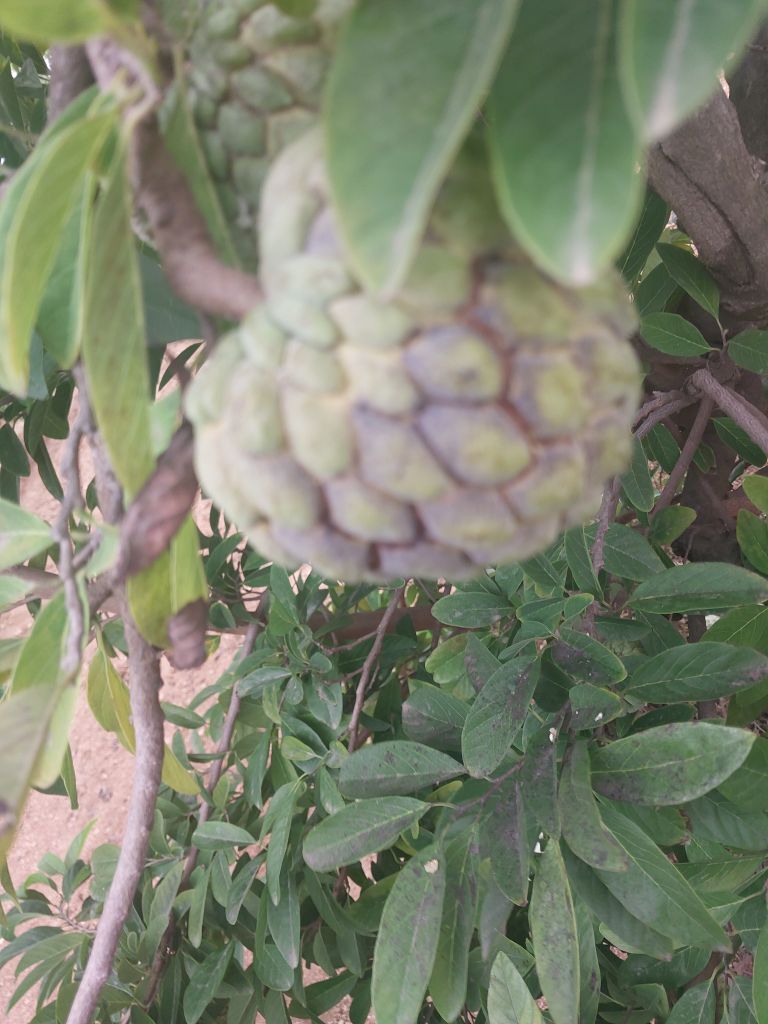
Disease label: Athracnose